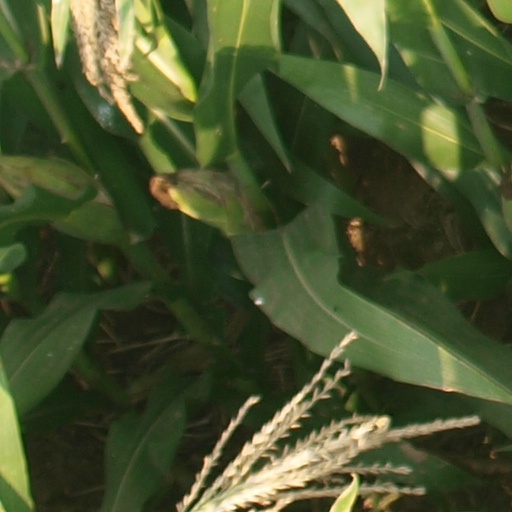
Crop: maize; corn